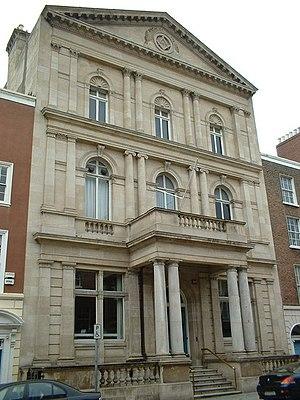
La Grande Loge d'Irlande, fondée en 1725 à Dublin, est la seconde plus ancienne obédience maçonnique dans le monde, après la Grande Loge de Londres et avant la Grande Loge d’Écosse. Attachée aux « Landmarks », l'obédience est la seule du pays à être reconnue par la Grande Loge unie d’Angleterre. L'histoire de la Grande Loge d'Irlande débute aux prémices de la maçonnerie spéculative, pour se tourner ensuite vers les iles britanniques où l'obédience eu une influence notoire. Elle évolue ensuite en parallèle de la société irlandaise. Ainsi, la famine irlandaise et les multiples condamnations papales n’épargnèrent pas la Grande Loge.